79th (Lowland) Field Regiment, Royal Artillery

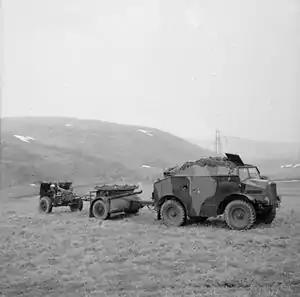
25-pounder gun and Quad gun tractor on exercise in Scotland, 1941.

One of the lessons learned from the Battle of France was that the two-battery organisation did not work: field regiments were intended to support an infantry brigade of three battalions. As a result, they were reorganised into three 8-gun batteries. On 6 July, when it was stationed at Chippenham in Wiltshire, 79th (L) Fd Rgt reorganised as A, B and C Btys, but by March 1941 these had been numbered as 313, 314 and 457 Fd Btys.